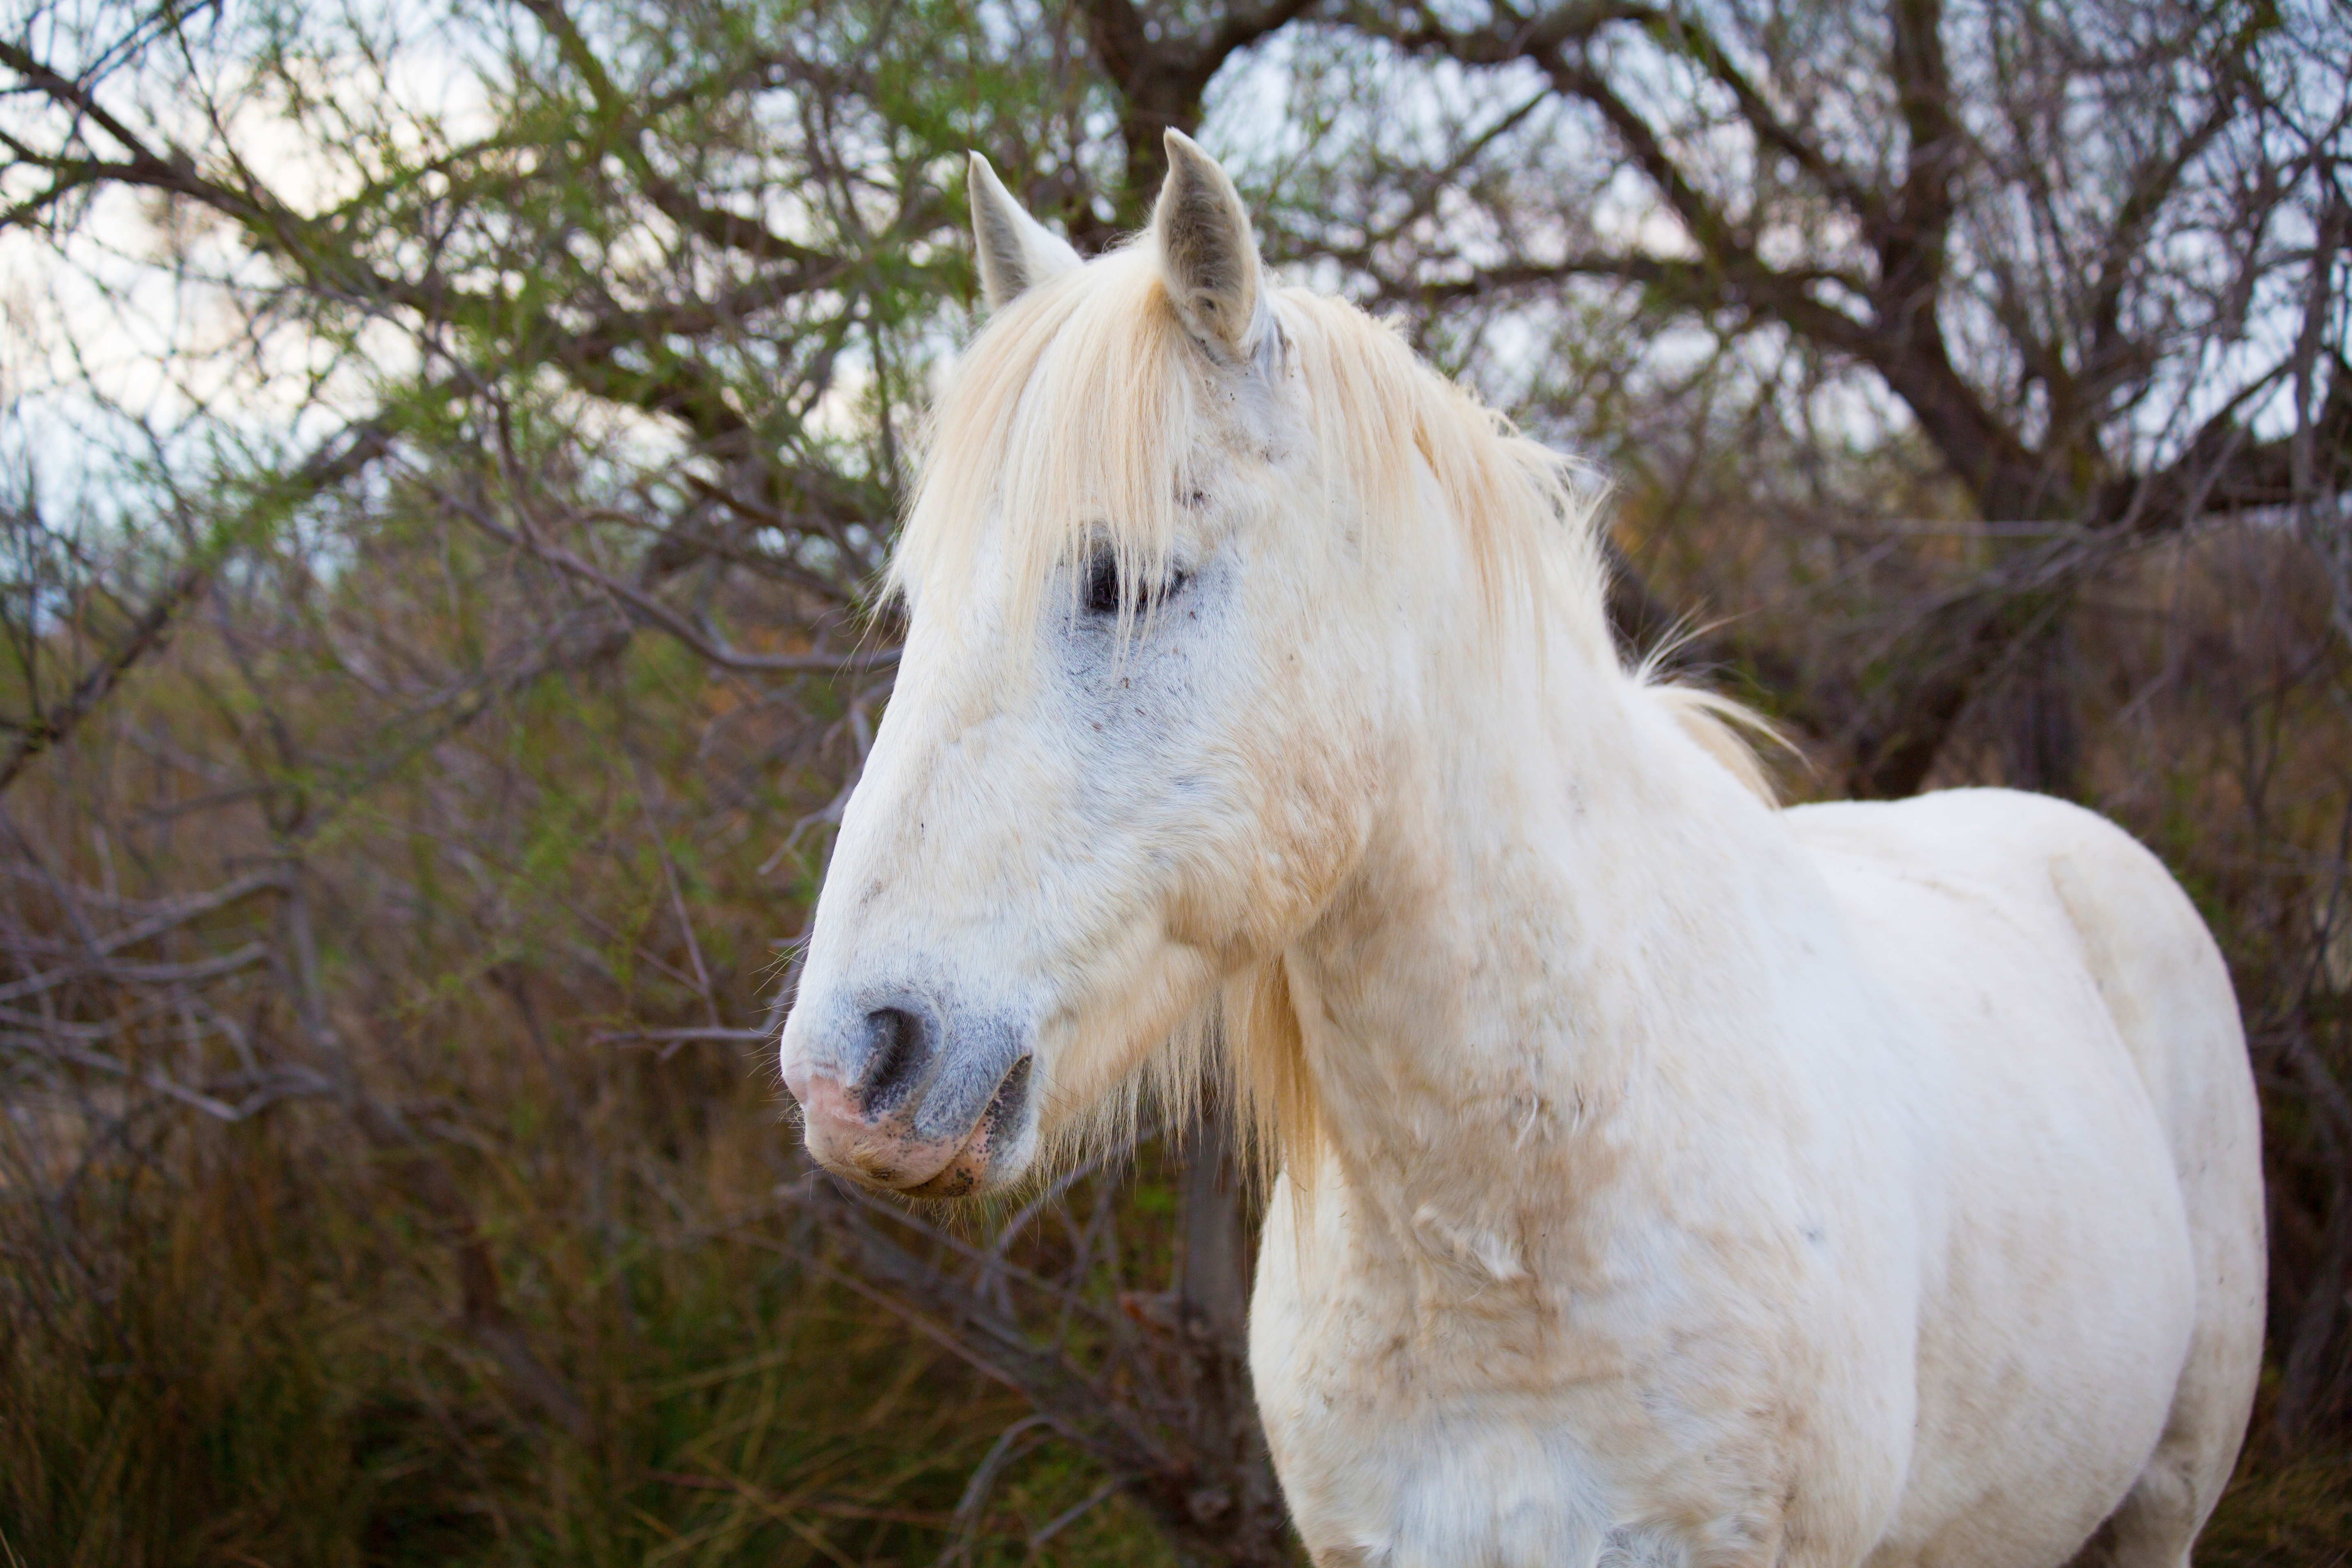
white, leather, pasture, horse, mammal, stallion, mane, fauna, jumper, horses, saddle, vertebrate, mare, camargue, caliper, gardian, horse like mammal, mustang horse